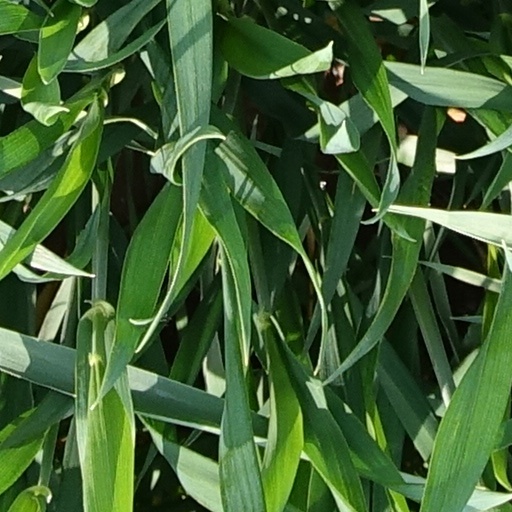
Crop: wheat